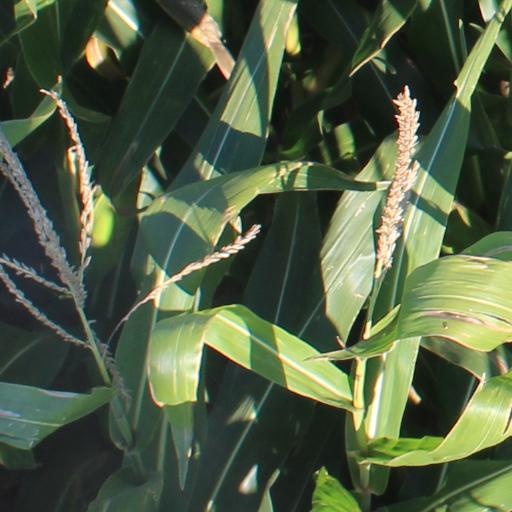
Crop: maize; corn